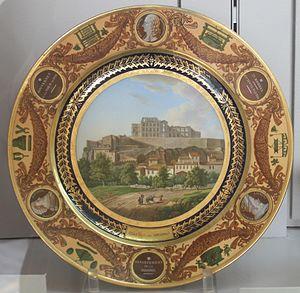
Le château de Grignan est un château du XIIᵉ siècle construit sur un piton rocheux dominant Grignan en Drôme provençale, transformé en forteresse au XIIIᵉ siècle par la famille d'Adhémar.